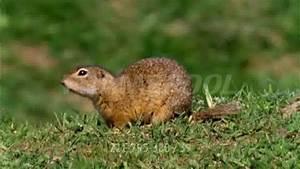
squirrel